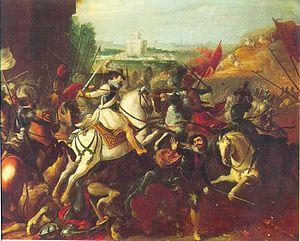
1ᵉʳ janvier : création du secrétariat aux affaires étrangères confié à Louis de Revol.